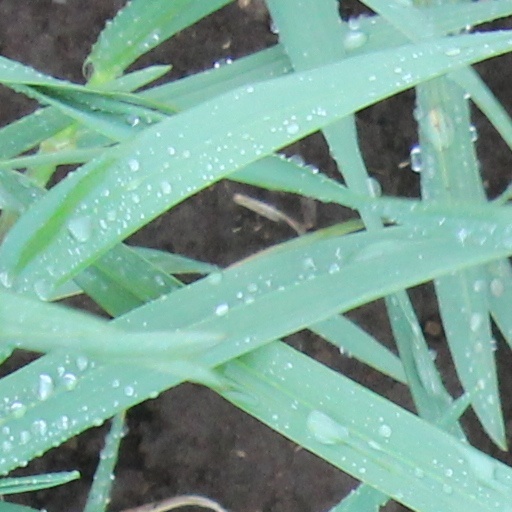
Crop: wheat